Heiligenstadt, Vienna

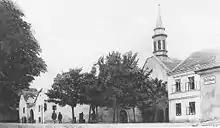
The parish church in Heiligenstadt in 1900

The Reformation left Heiligenstadt largely untouched, but in 1683 the settlement fell victim to the second siege of Vienna. Many of the inhabitants of Heiligenstadt were massacred; the name of the Blutgasse (Blood Street) still recalls this event. The devastation was so complete that the settlement resembled a wasteland. Heiligenstadt's economy did not recover until the 18th century, when local cattle and fruit became popular at markets in Vienna. Heiligenstadt's recovery was helped at the end of the 18th century by the construction of a public bath that made use of a hot-water spring. As many as 300 people visited the bath and adjoining restaurant every day.